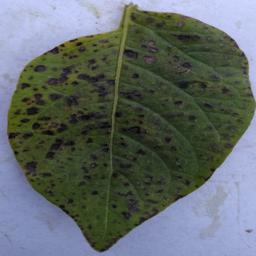
Etiqueta: Tizon_Temprano